Philco computers

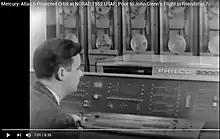
Philco 2000

Between 1955 and 1957, Philco built transistor computers for use in aircraft, models C-1000, C-1100, and C-1102, intended for airborne real-time applications. By 1957, the C-1102 had been used by a civilian sector customer.